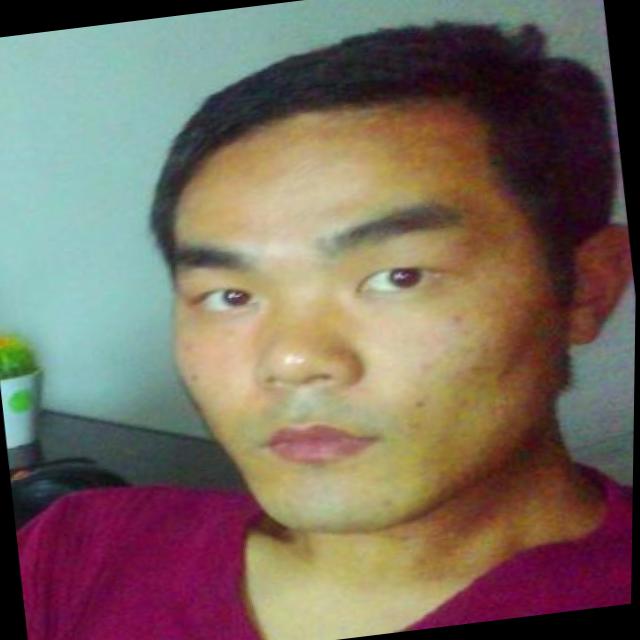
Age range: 21-44